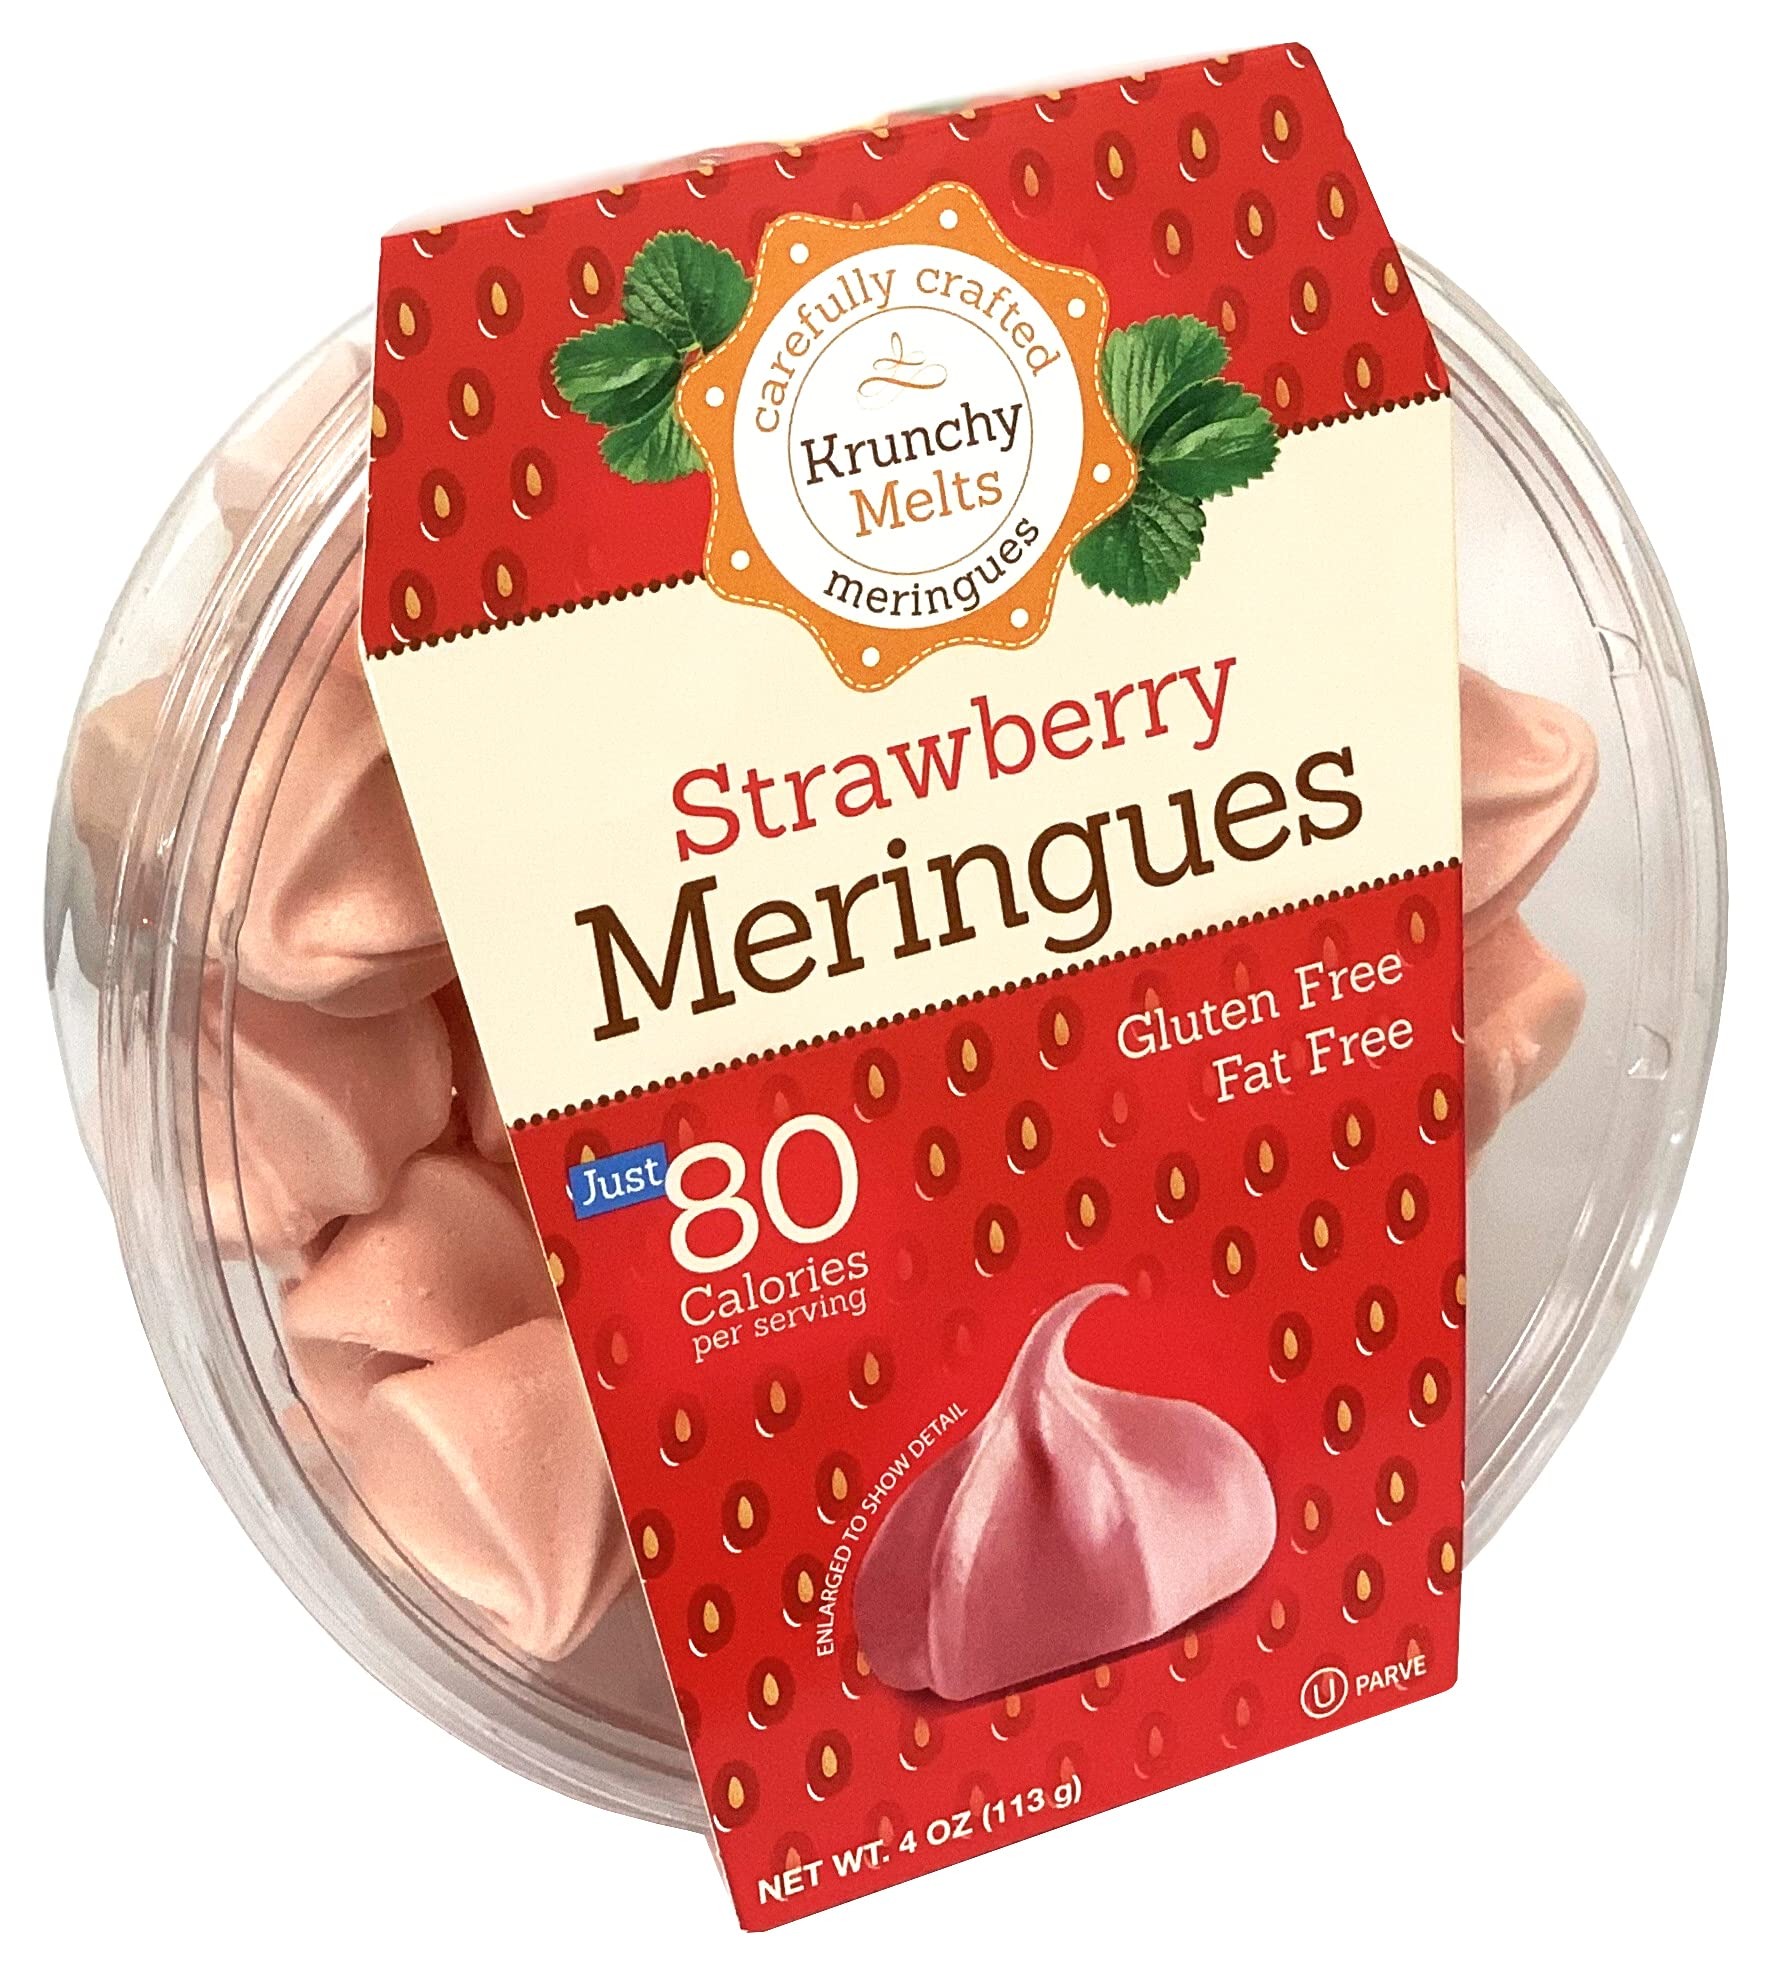
Item Name: Krunchy Melts Original Meringue Cookies | Strawberry Flavor | Only 80 Calories Per Serving | Fat Free, Gluten Free, Dairy Free (4 Oz)
Bullet Point 1: Healthy & Delicious: Our meringue cookies are gluten-free, fat-free, dairy-free, and kosher, making them an everyday, guilt-free treat with only 80 calories per serving.
Bullet Point 2: Versatile Snacking: Whether at home, work, or on a trip, these meringue cookies are the perfect on-the-go snack to satisfy your cravings without any mess.
Bullet Point 3: Perfect For Any Occasion: Ideal for parties, gatherings, or a personal treat, these cookies come in an easy-to-use and clear packaging, making them a great gift option as well.
Bullet Point 4: Handcrafted With Premium Ingredients: Made with the finest ingredients, our meringue cookies are carefully crafted to perfection one by one for a superior taste experience.
Bullet Point 5: Only 80 Calories & Comes In Many Flavors: We've perfected the art of crafting guilt-free snacks, offering over 25 different flavors, including delicious sugar-free options.
Value: 4.0
Unit: Ounce

Price: 4.99